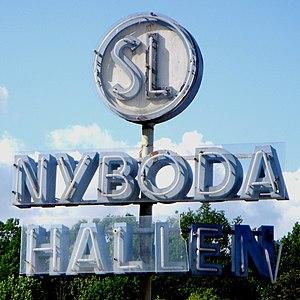
Les enseignes lumineuses font à Stockholm autant partie du paysage urbain que l'architecture. Des panneaux publicitaires éclairés électriquement, ou des textes formés de lampes à incandescences, commencent à apparaitre au début du XXᵉ siècle. L'une des premières enseignes lumineuses, constituée de 1 361 ampoules de 25 watts, et qui vante les mérites du dentifrice Stomatol, est érigée en 1909 au sommet de l'ancien ascenseur Katarina dans le quartier de Slussen. Il s'agit aujourd'hui de la plus vieille enseigne lumineuse animée au monde.